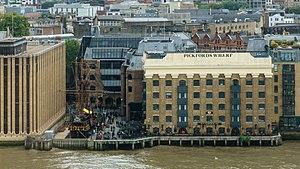
Le Golden Hinde est une réplique grandeur nature du galion de Francis Drake : le Golden Hind.